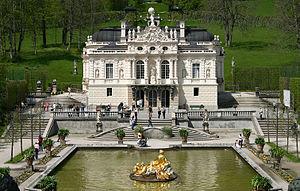
Cette liste non exhaustive répertorie les principaux châteaux en Allemagne métropolitaine. Il suffit de cliquer sur une région pour trouver la liste des châteaux qu'elle comprend.
Georg von Dollmann est un architecte et ingénieur bavarois, né le 21 octobre 1830 à Ansbach et mort le 31 mars 1895 à Munich.